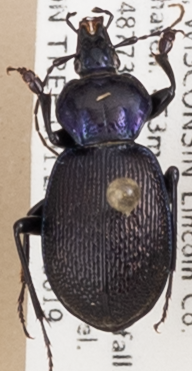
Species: Sphaeroderus stenostomus lecontei
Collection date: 2018-06-19
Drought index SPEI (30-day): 1.69
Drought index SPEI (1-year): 0.17
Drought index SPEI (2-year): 2.09